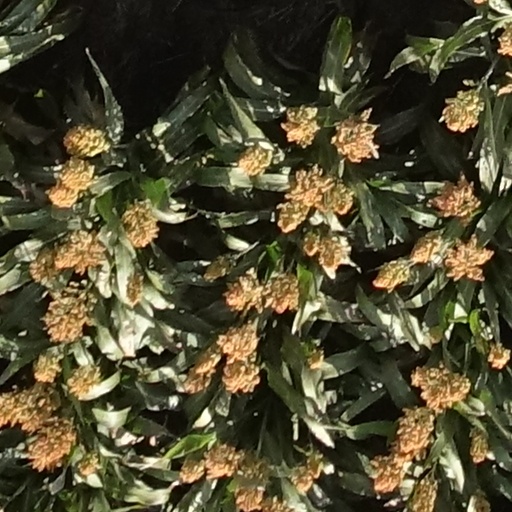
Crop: sorghum